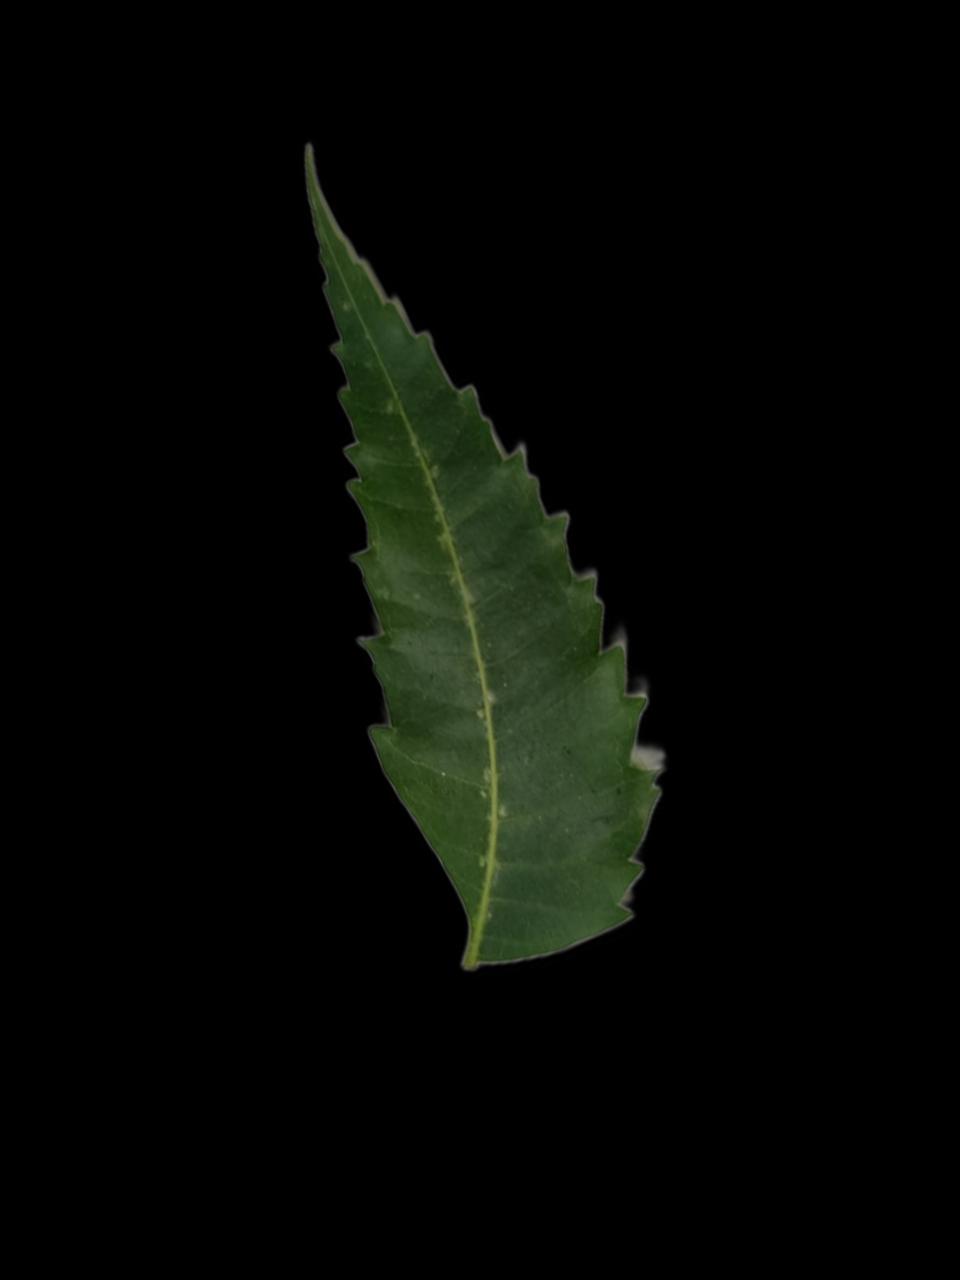
Plant: Neem